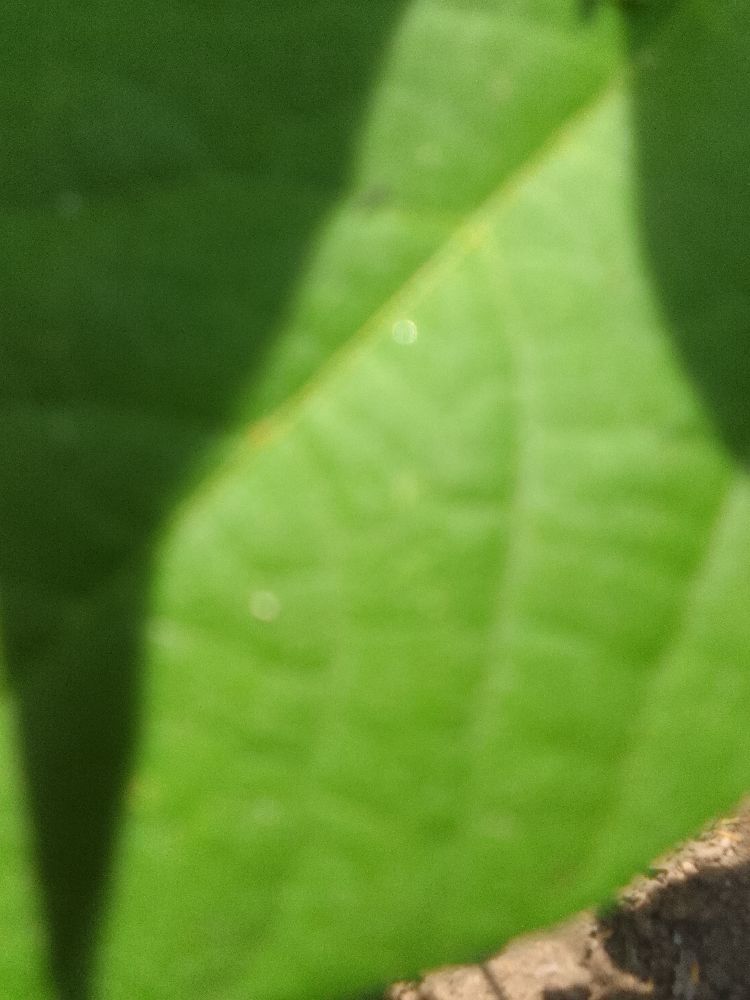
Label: healthy